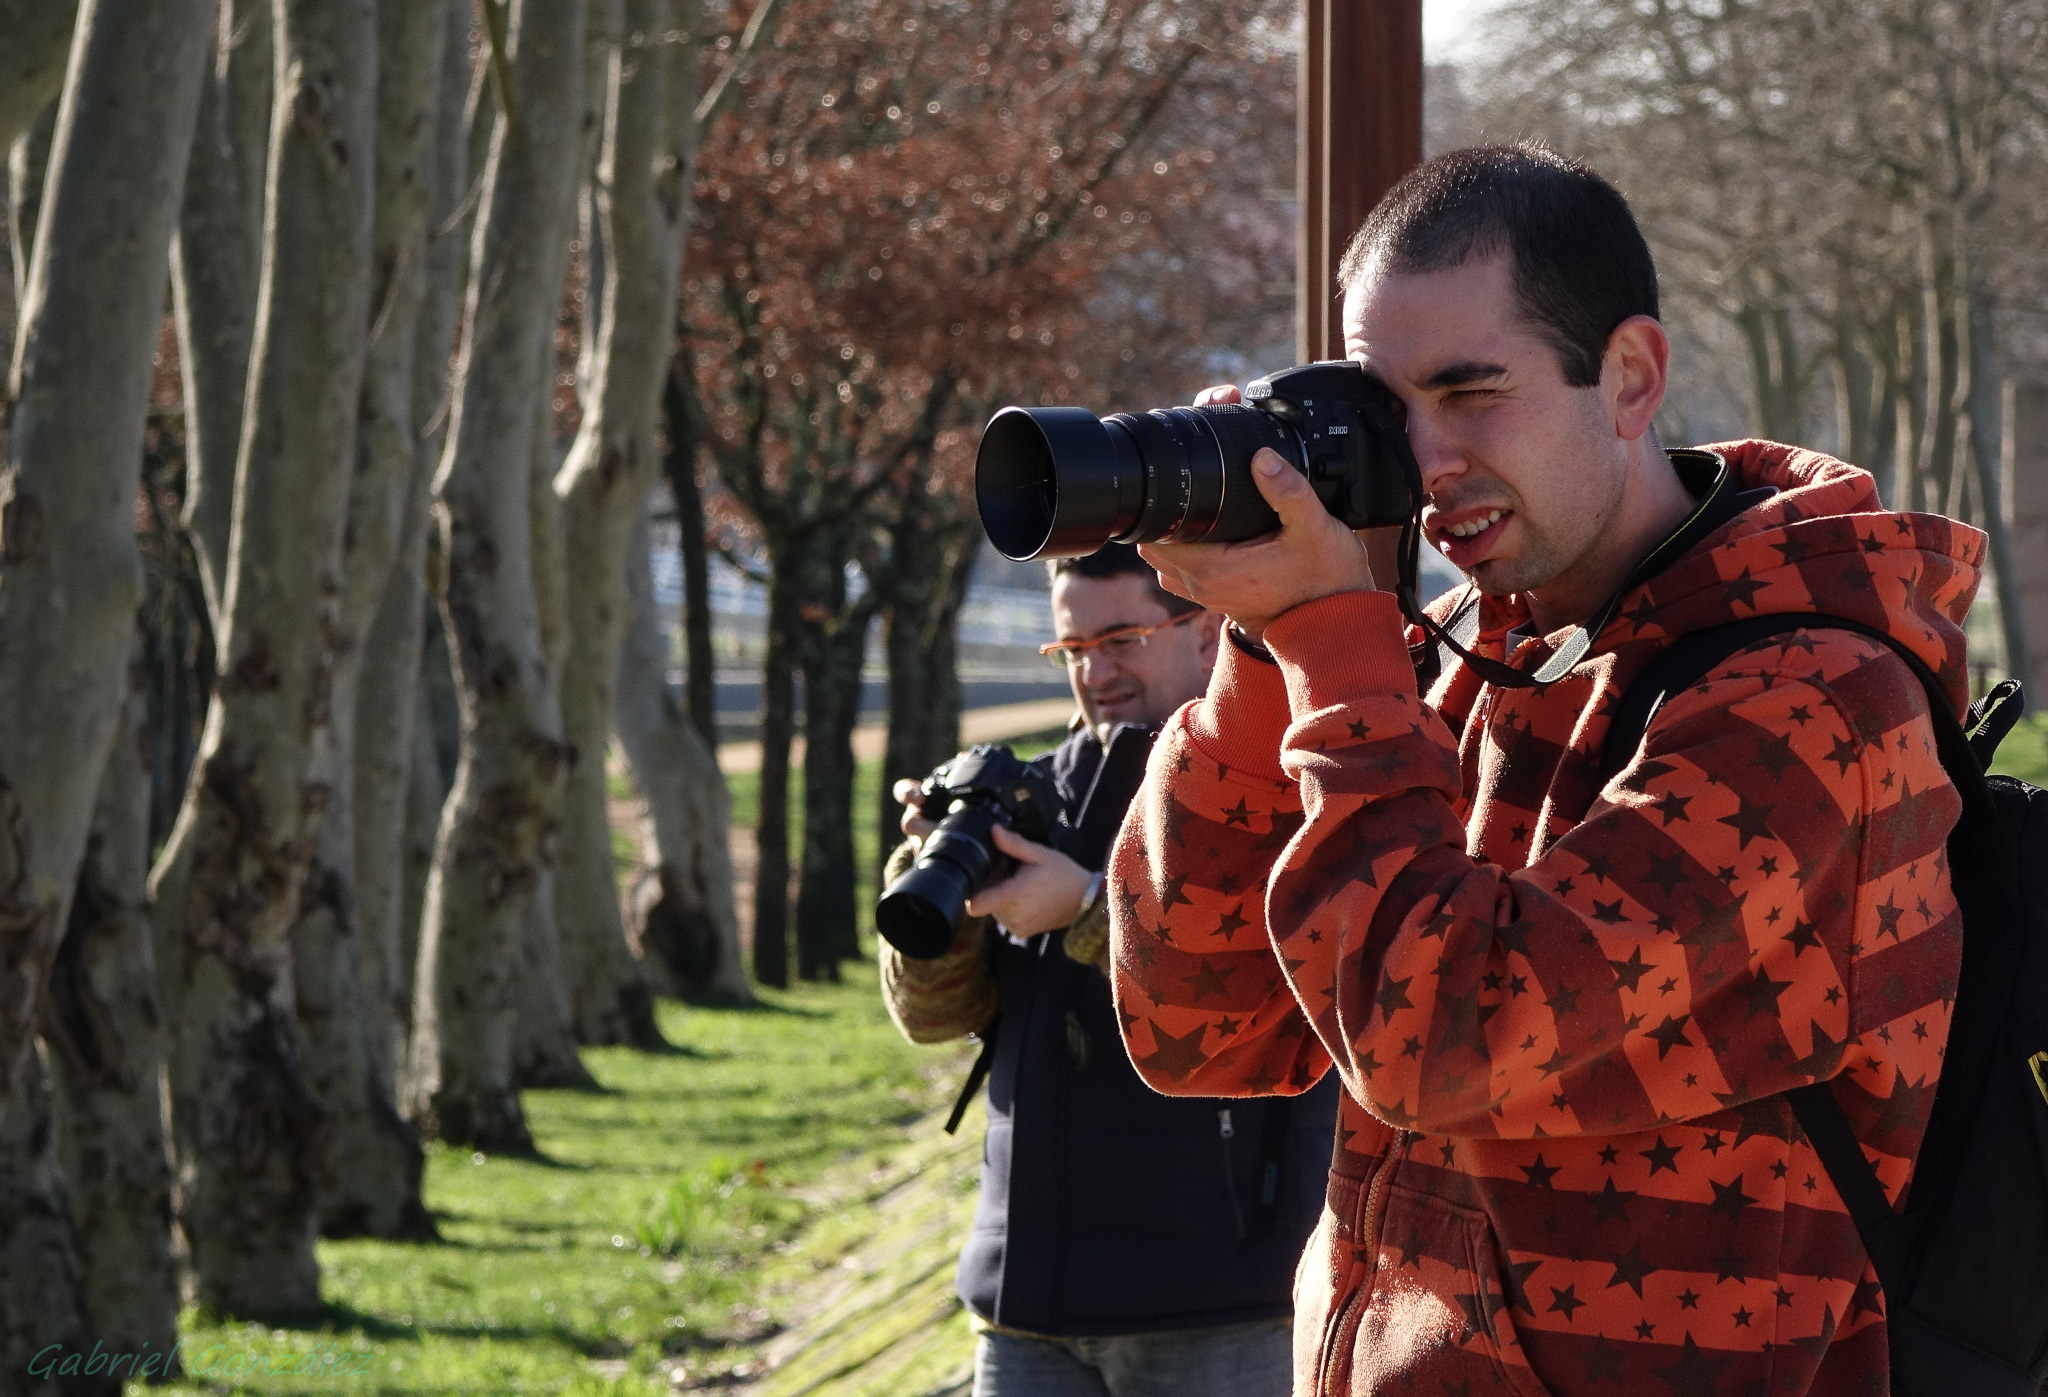
person, people, soldier, ggl1, gaby1, xovesphoto, varios, some, sonyrx10, rx10, gphoto, gabrielcorua, xelodegalicia, tallerfotografa